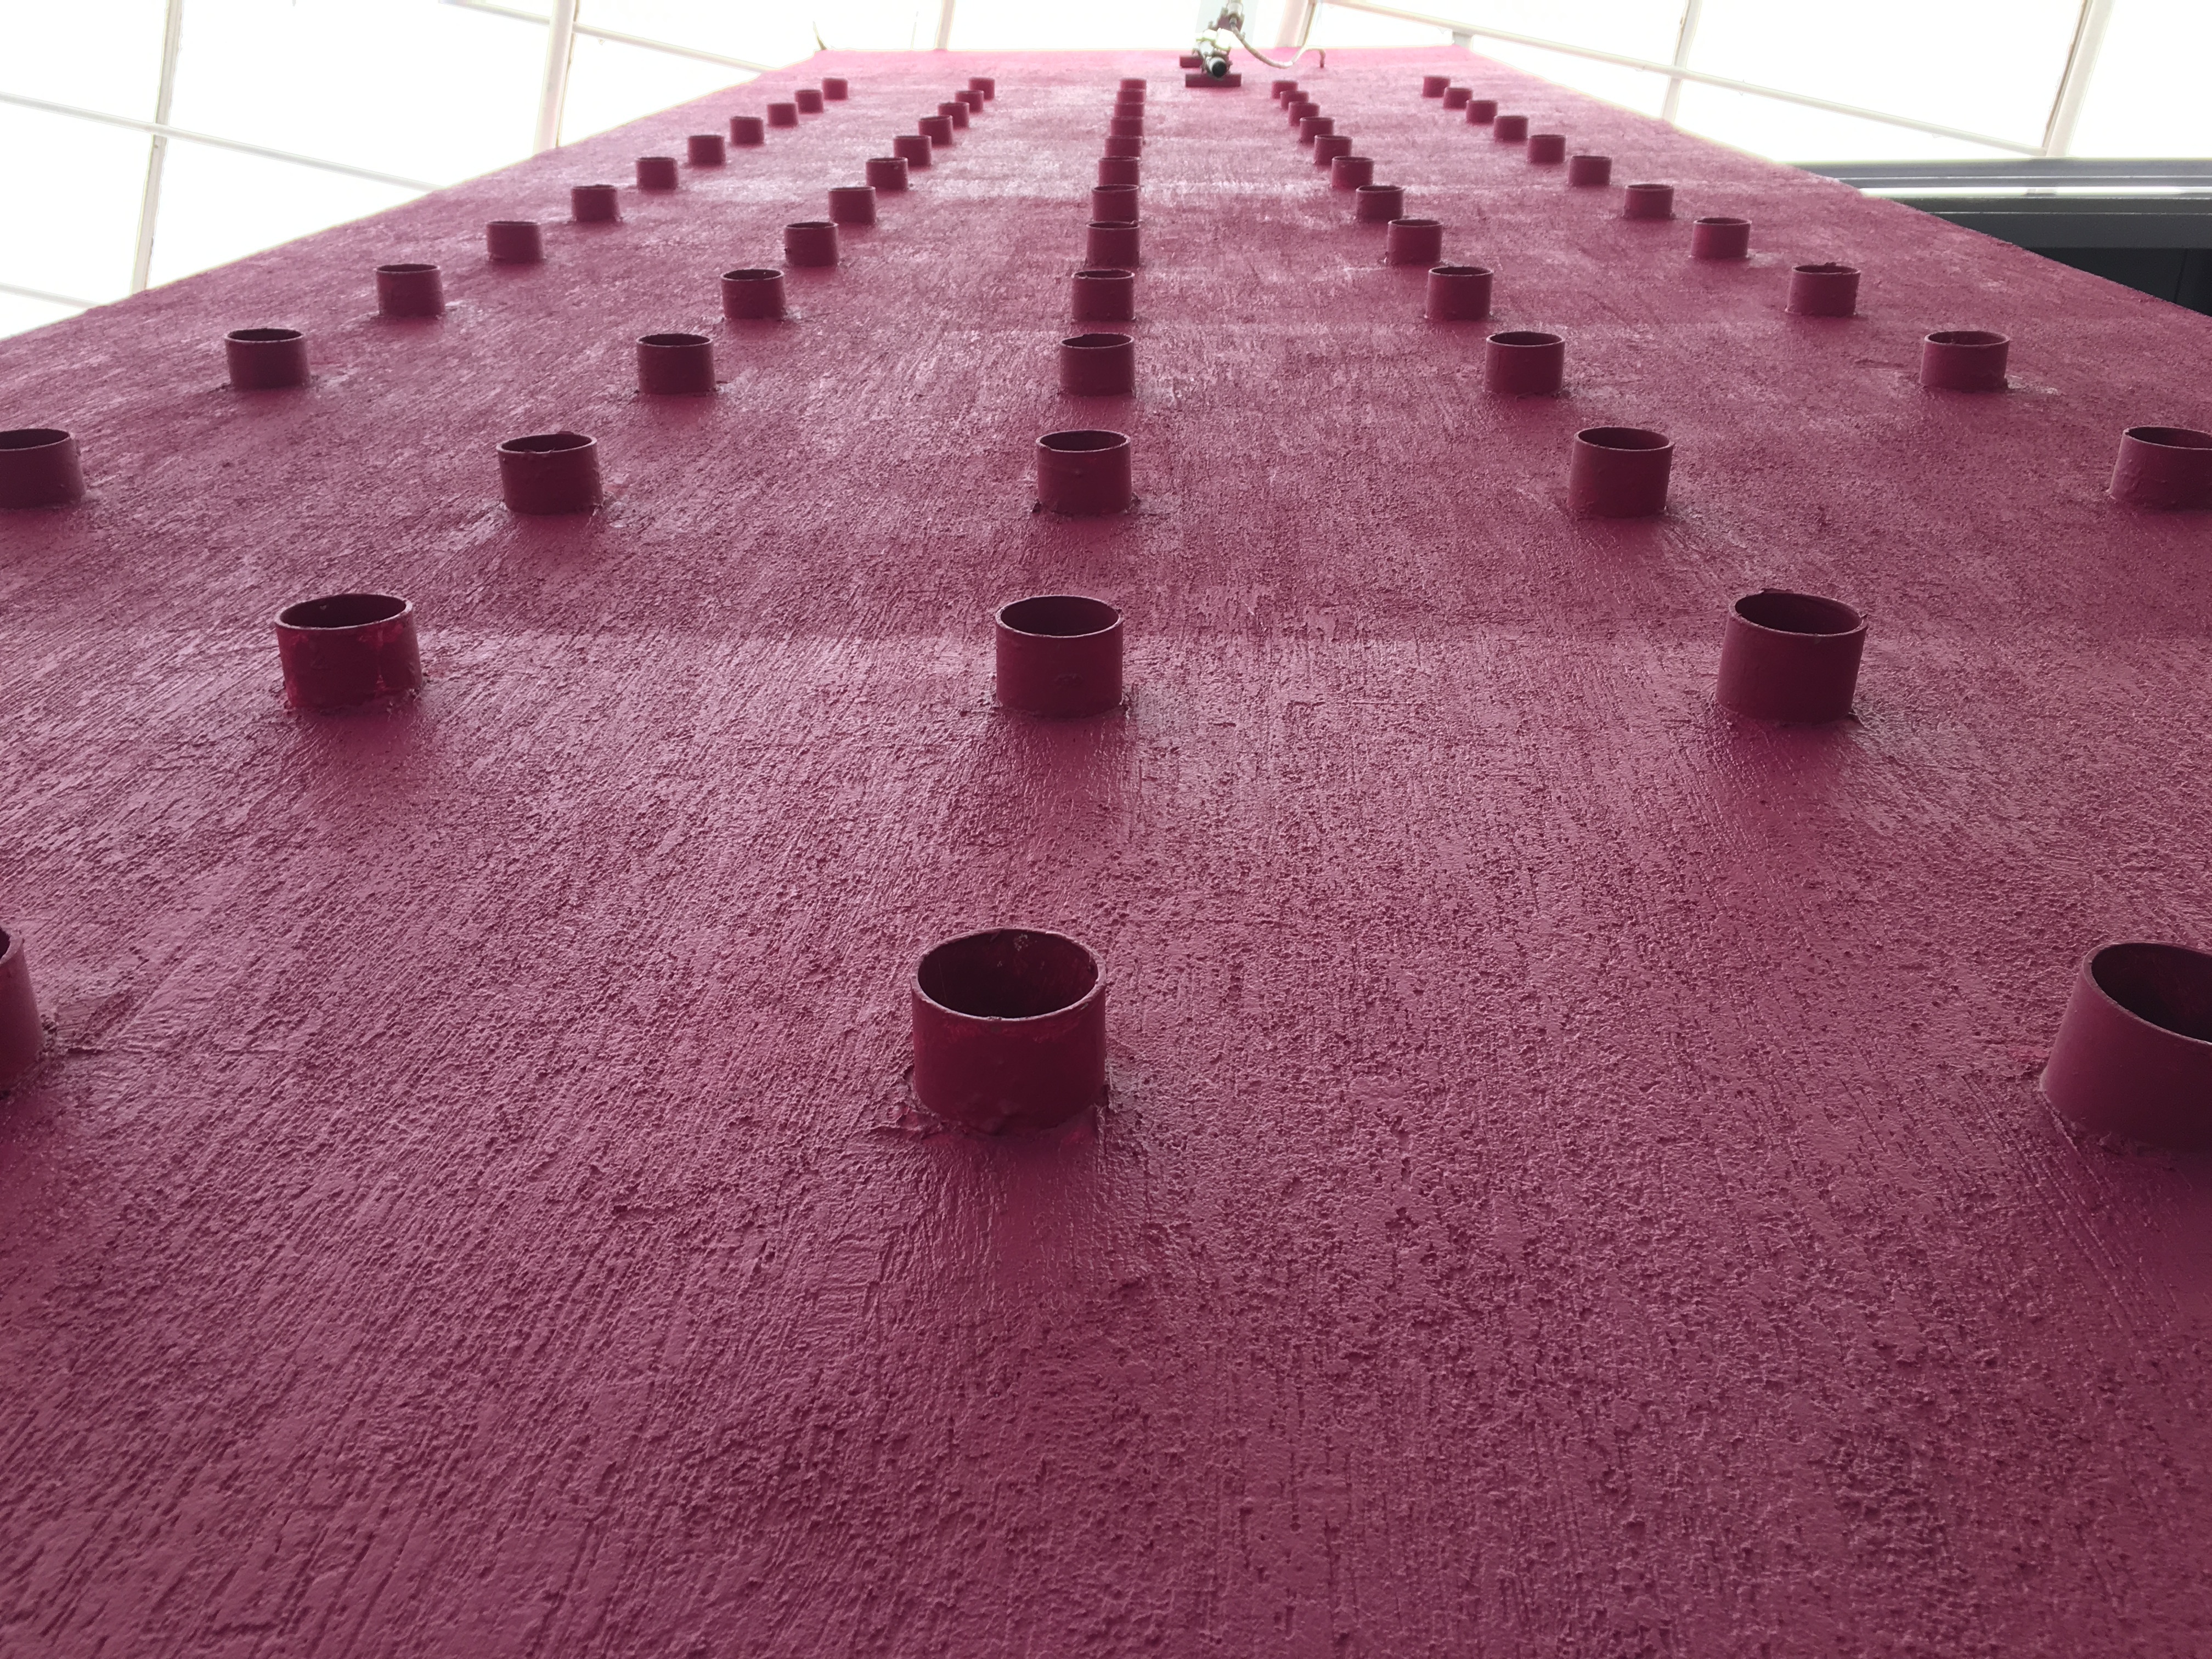
floor, perspective, wall, line, red, color, pink, circle, shape, flooring